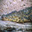
Label: crocodile